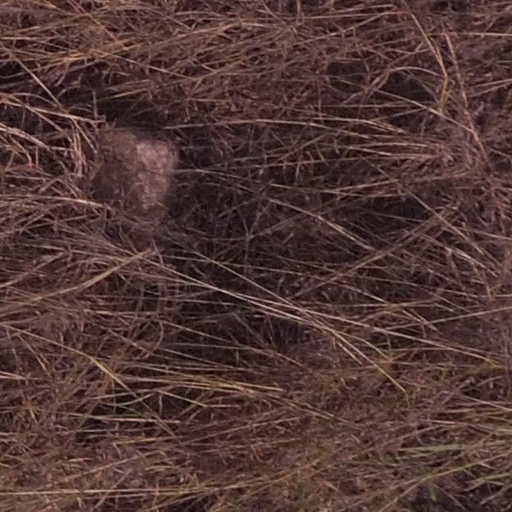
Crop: maize; corn